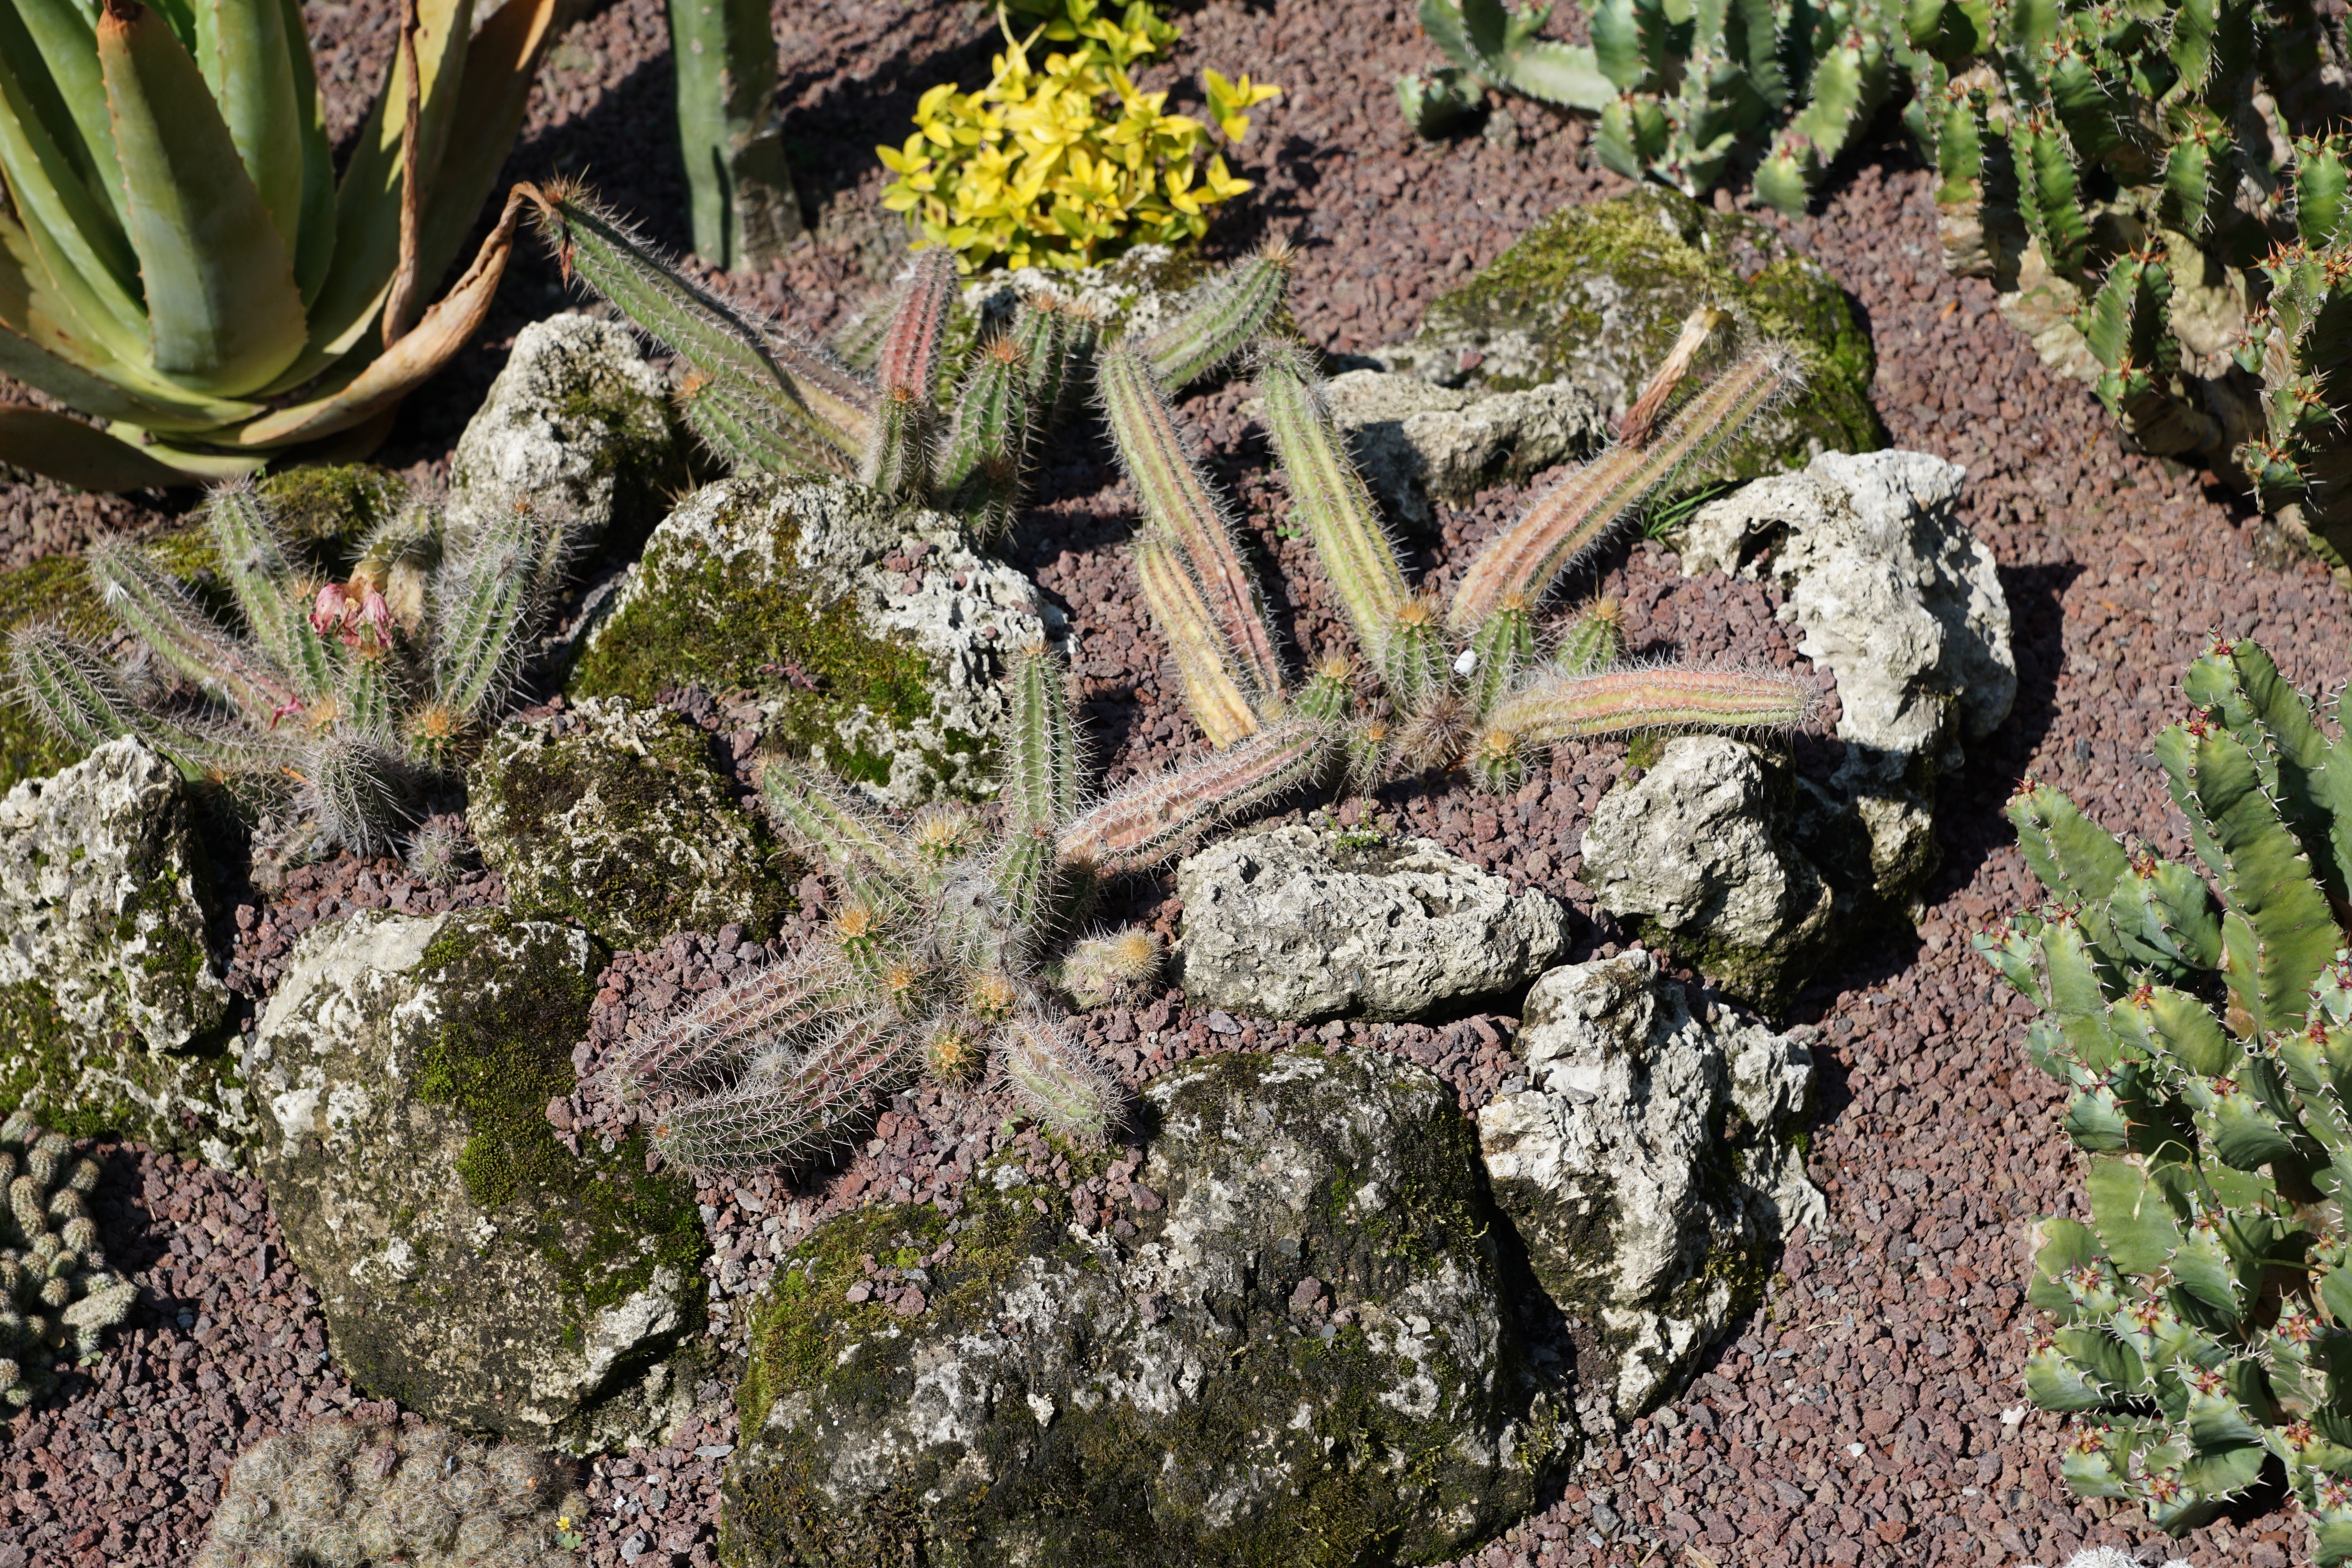
nature, blossom, prickly, cactus, plant, flower, bloom, green, produce, grow, park, soil, botany, garden, flora, flowers, earth, vegetation, botanical garden, berlingen, lake constance, flowering plant, prickly pear, land plant, nopal